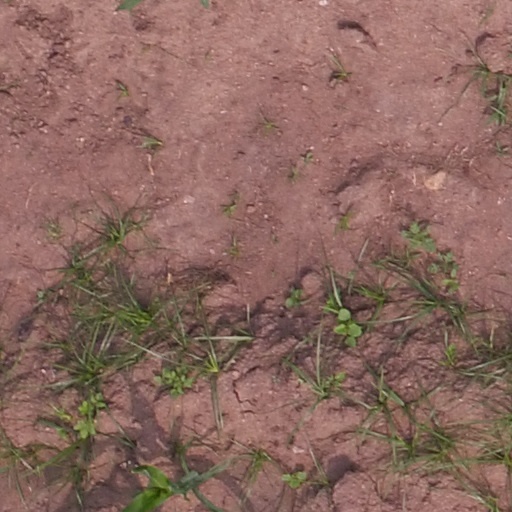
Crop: maize; corn